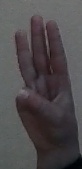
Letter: thaa